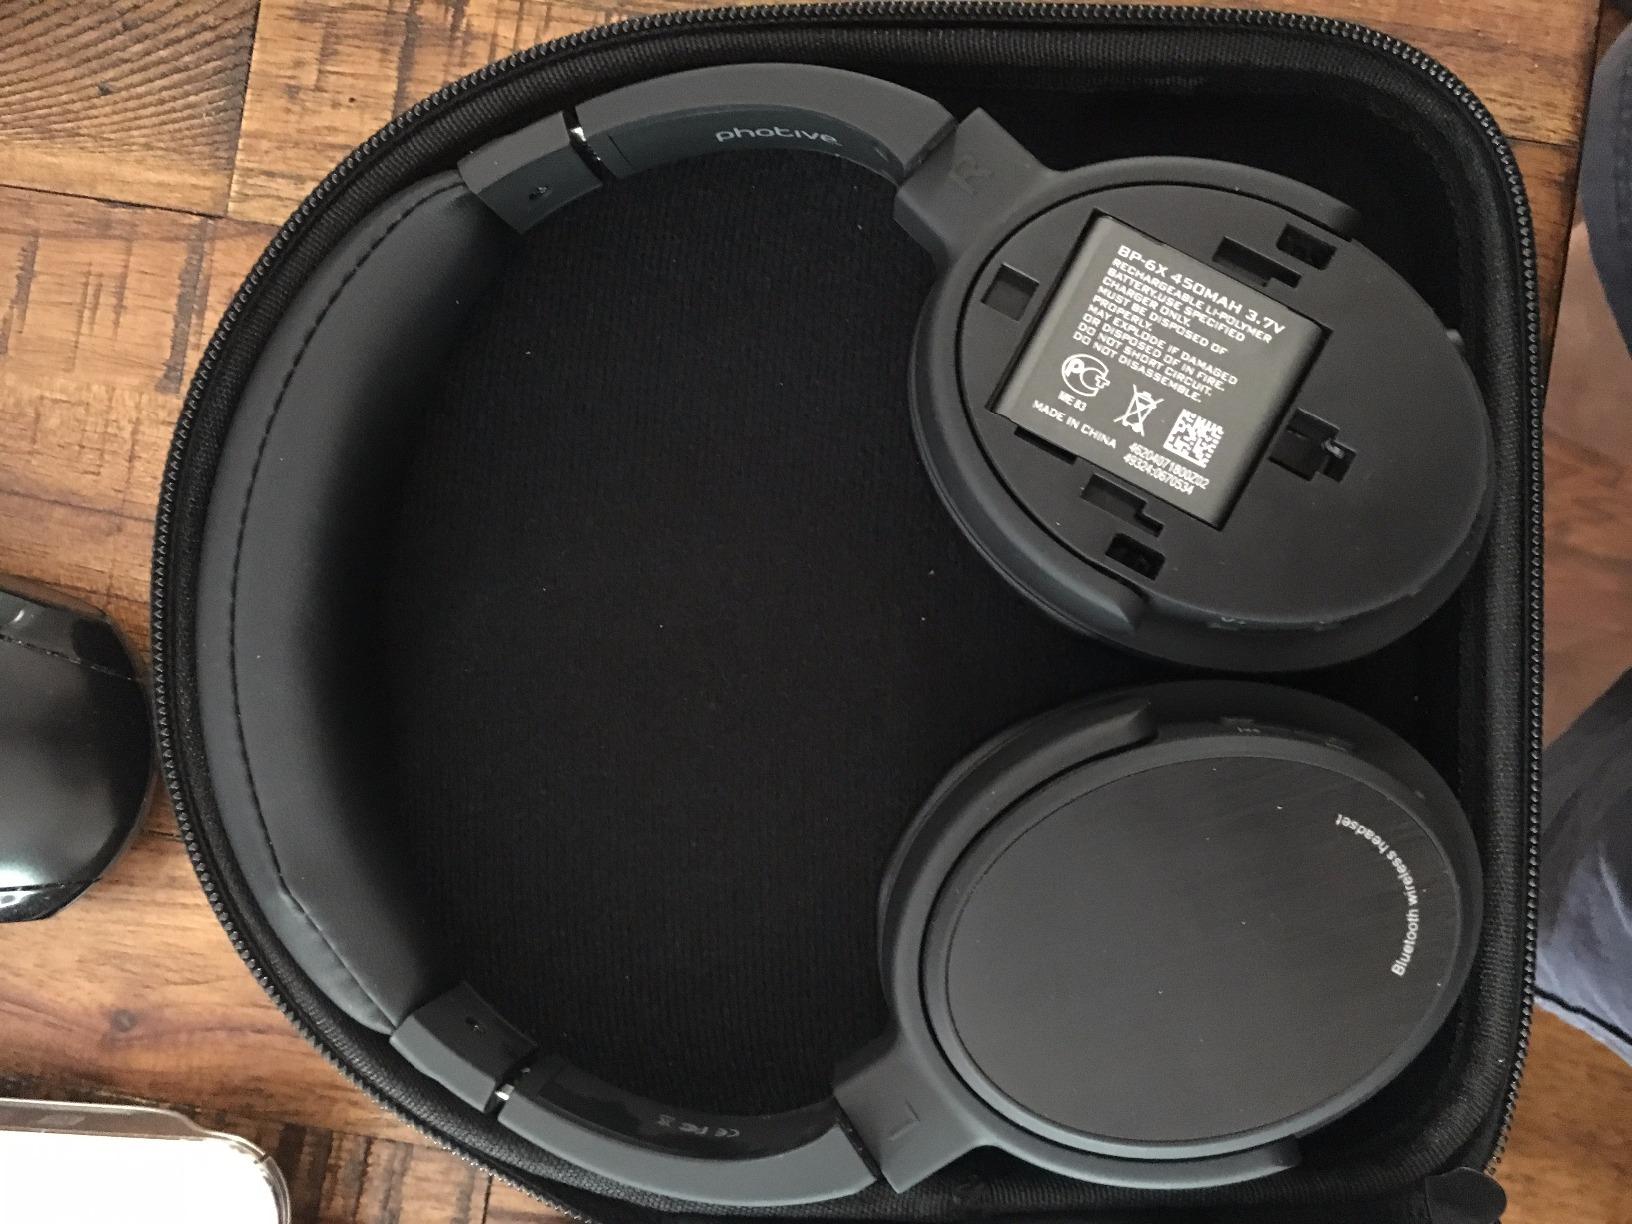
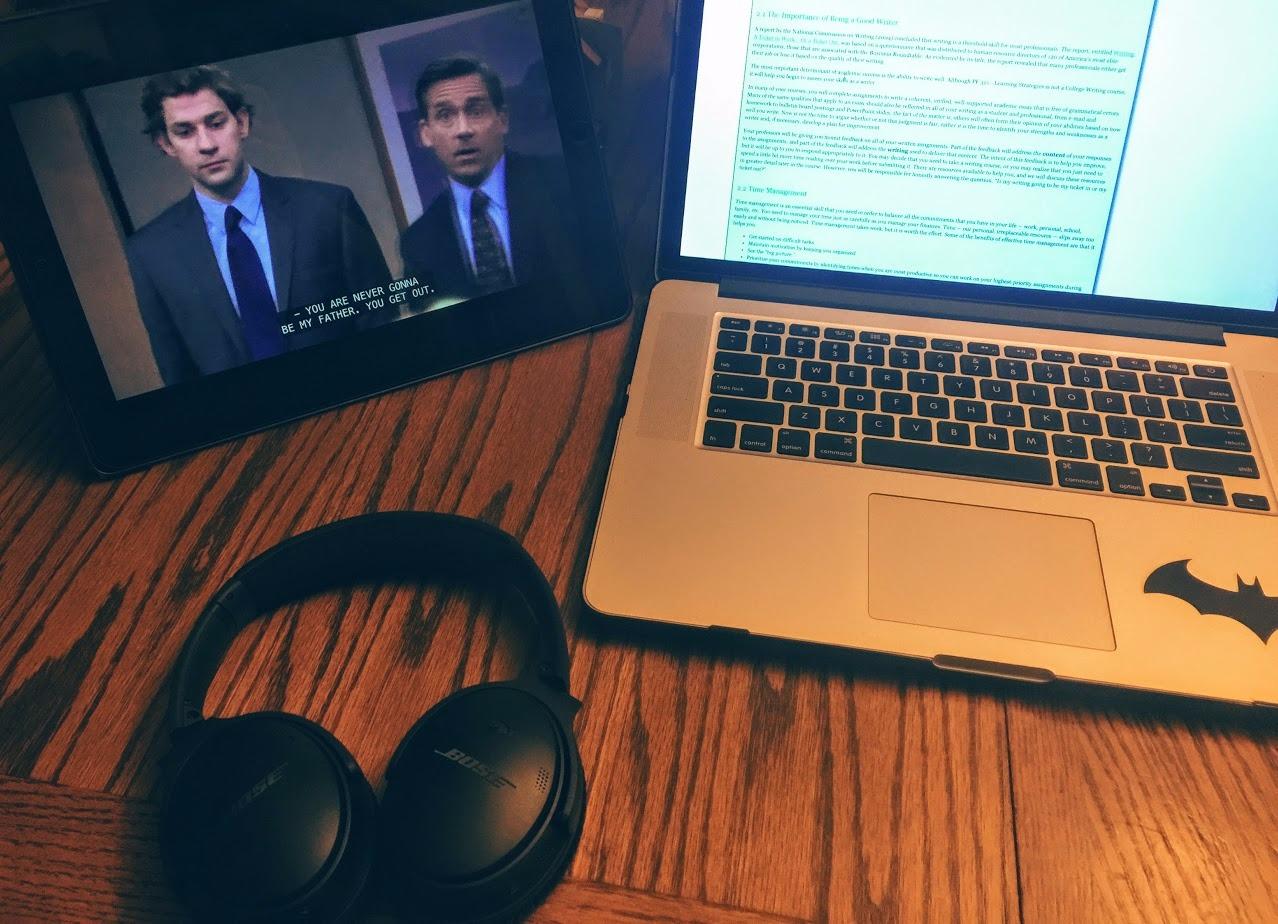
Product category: headphones
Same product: no